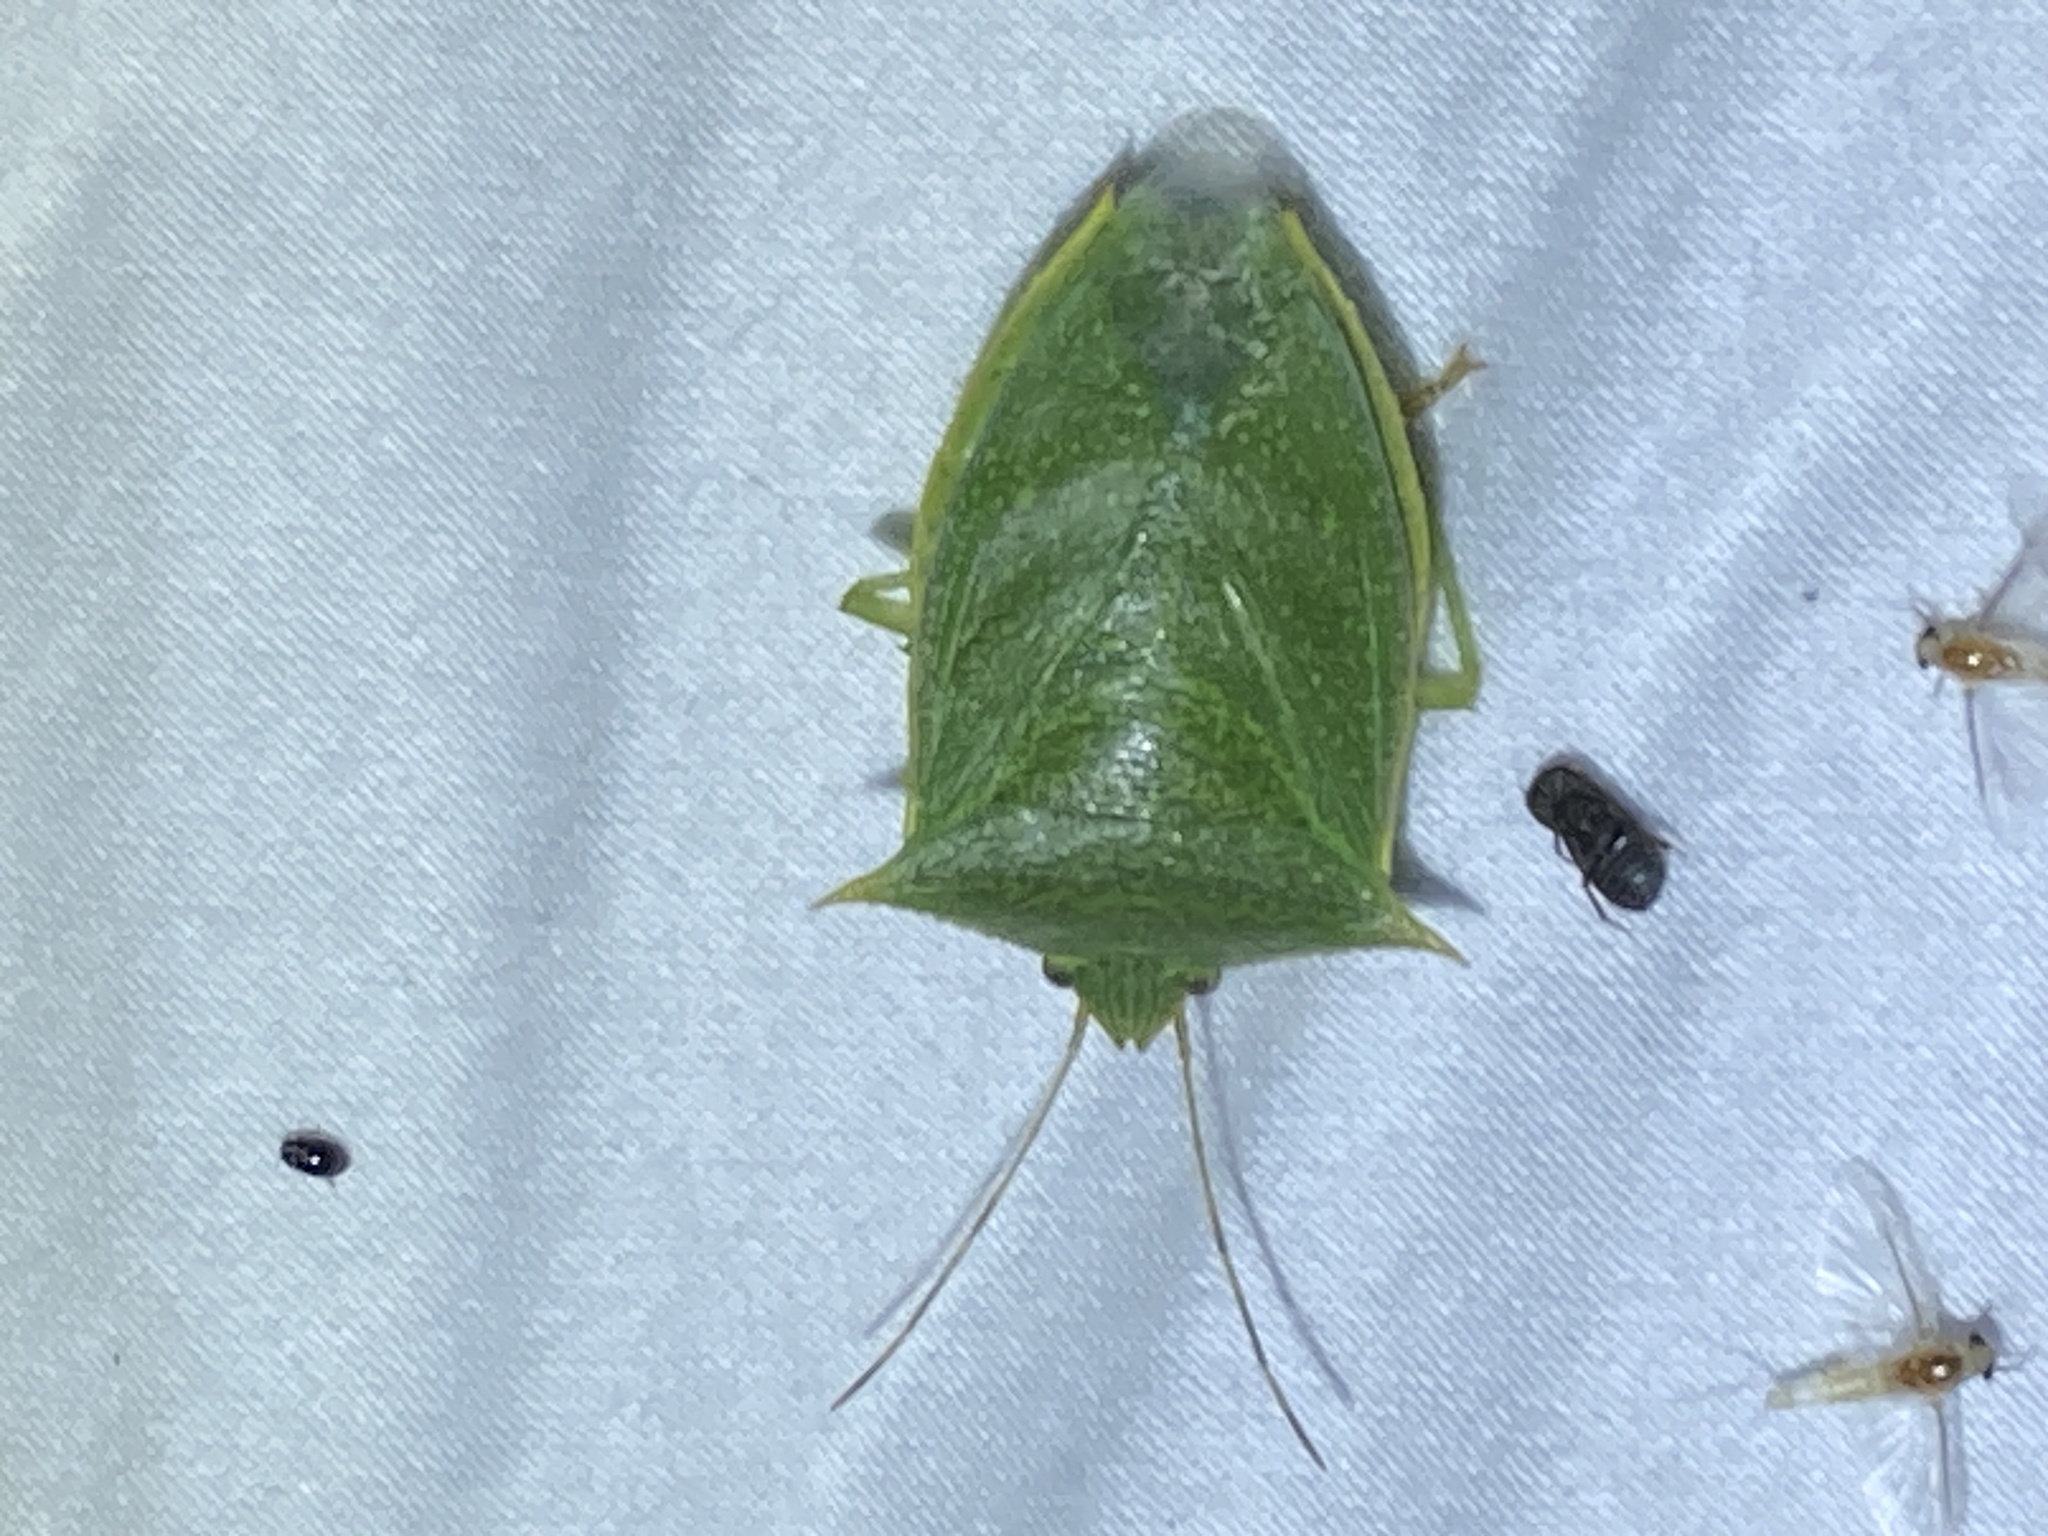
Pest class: stink_bug